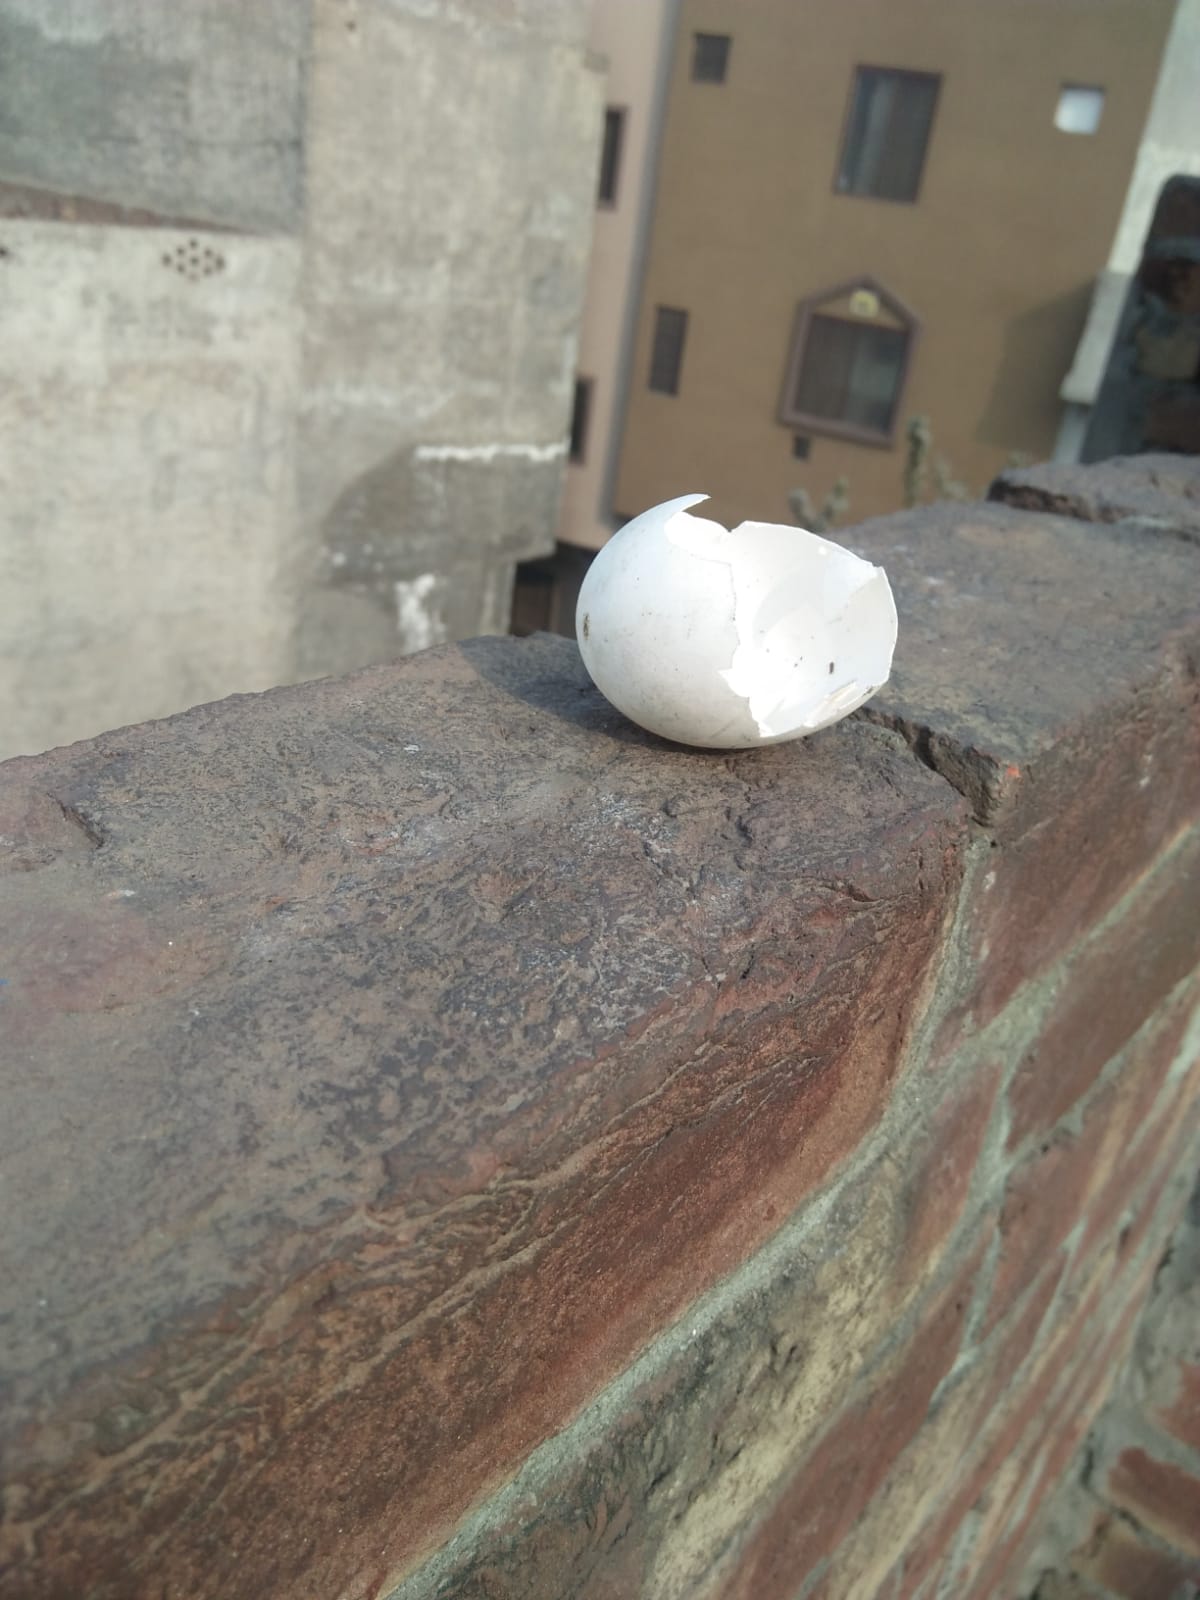
Label: eggshells